Bunheads

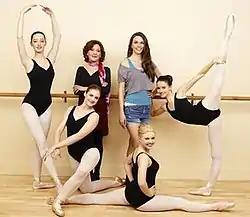
The cast of "Bunheads"

In addition to recurring actors that carried over from "Gilmore Girls", including Kelly Bishop, Liza Weil, Gregg Henry, and Rose Abdoo, numerous other known actors, as well as Broadway actors, also appeared in episodes of Bunheads.